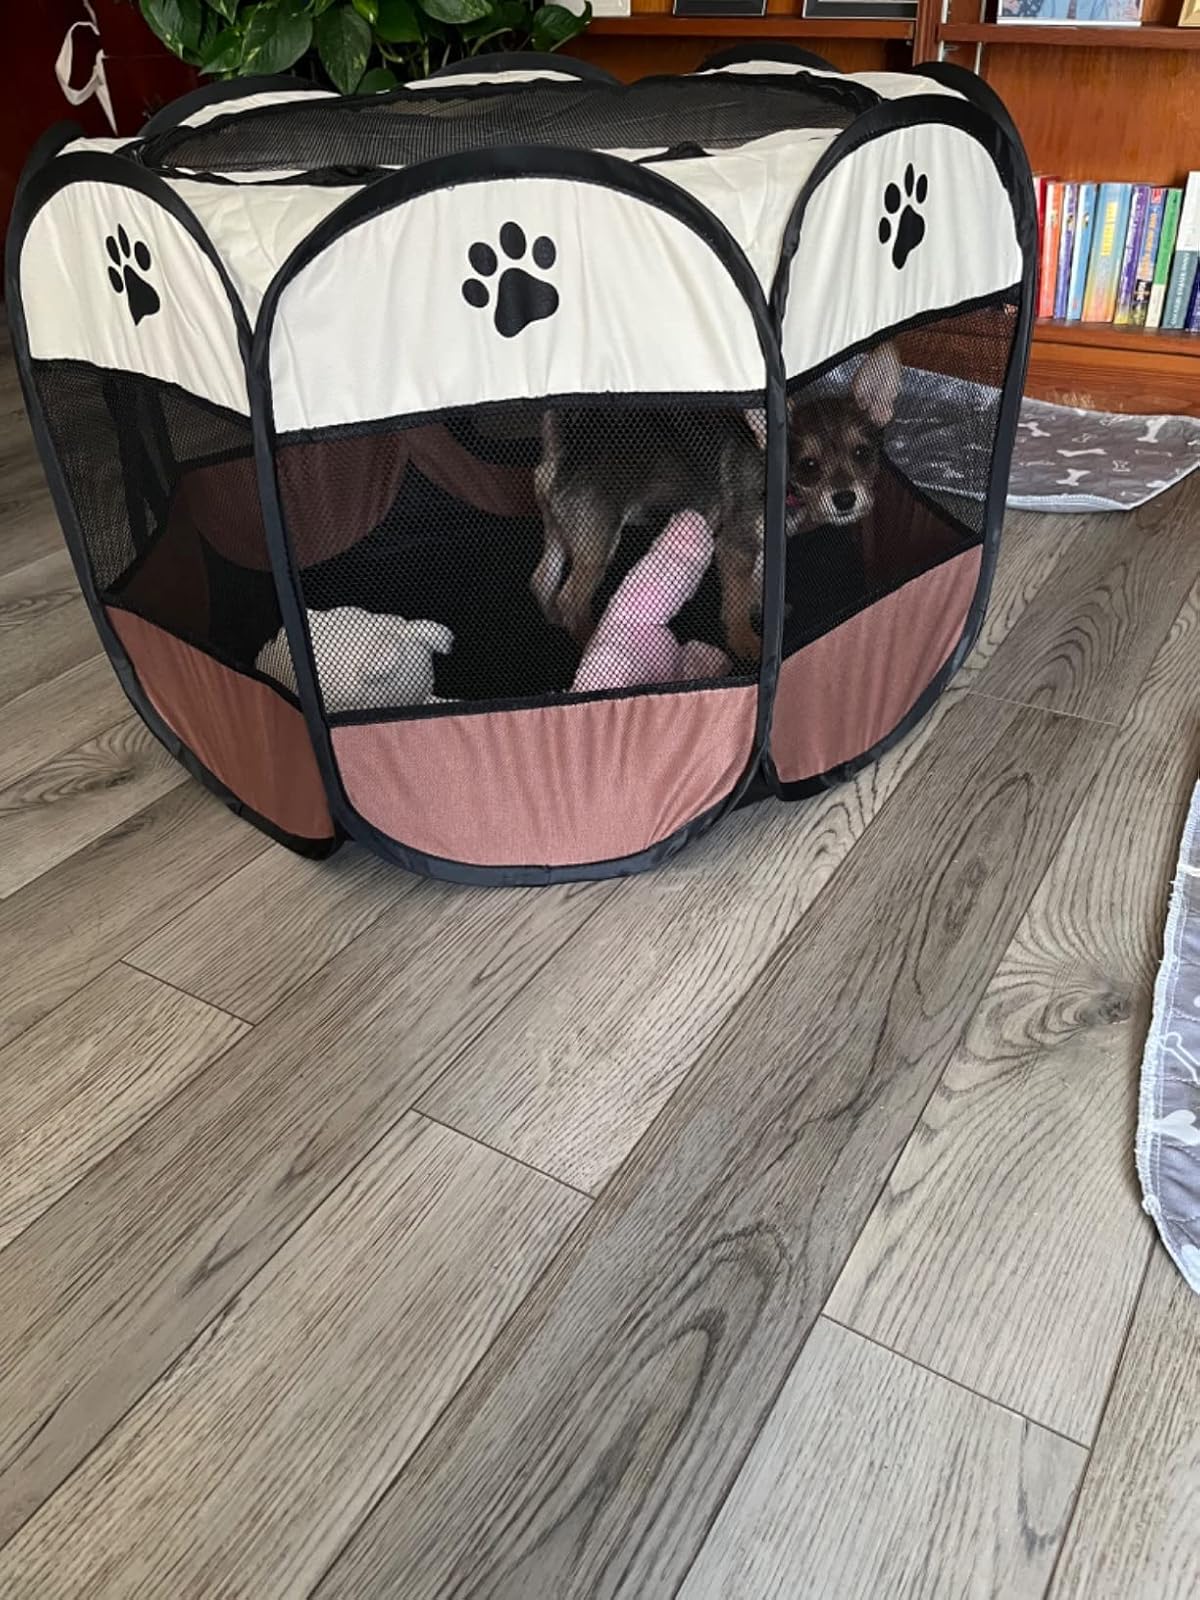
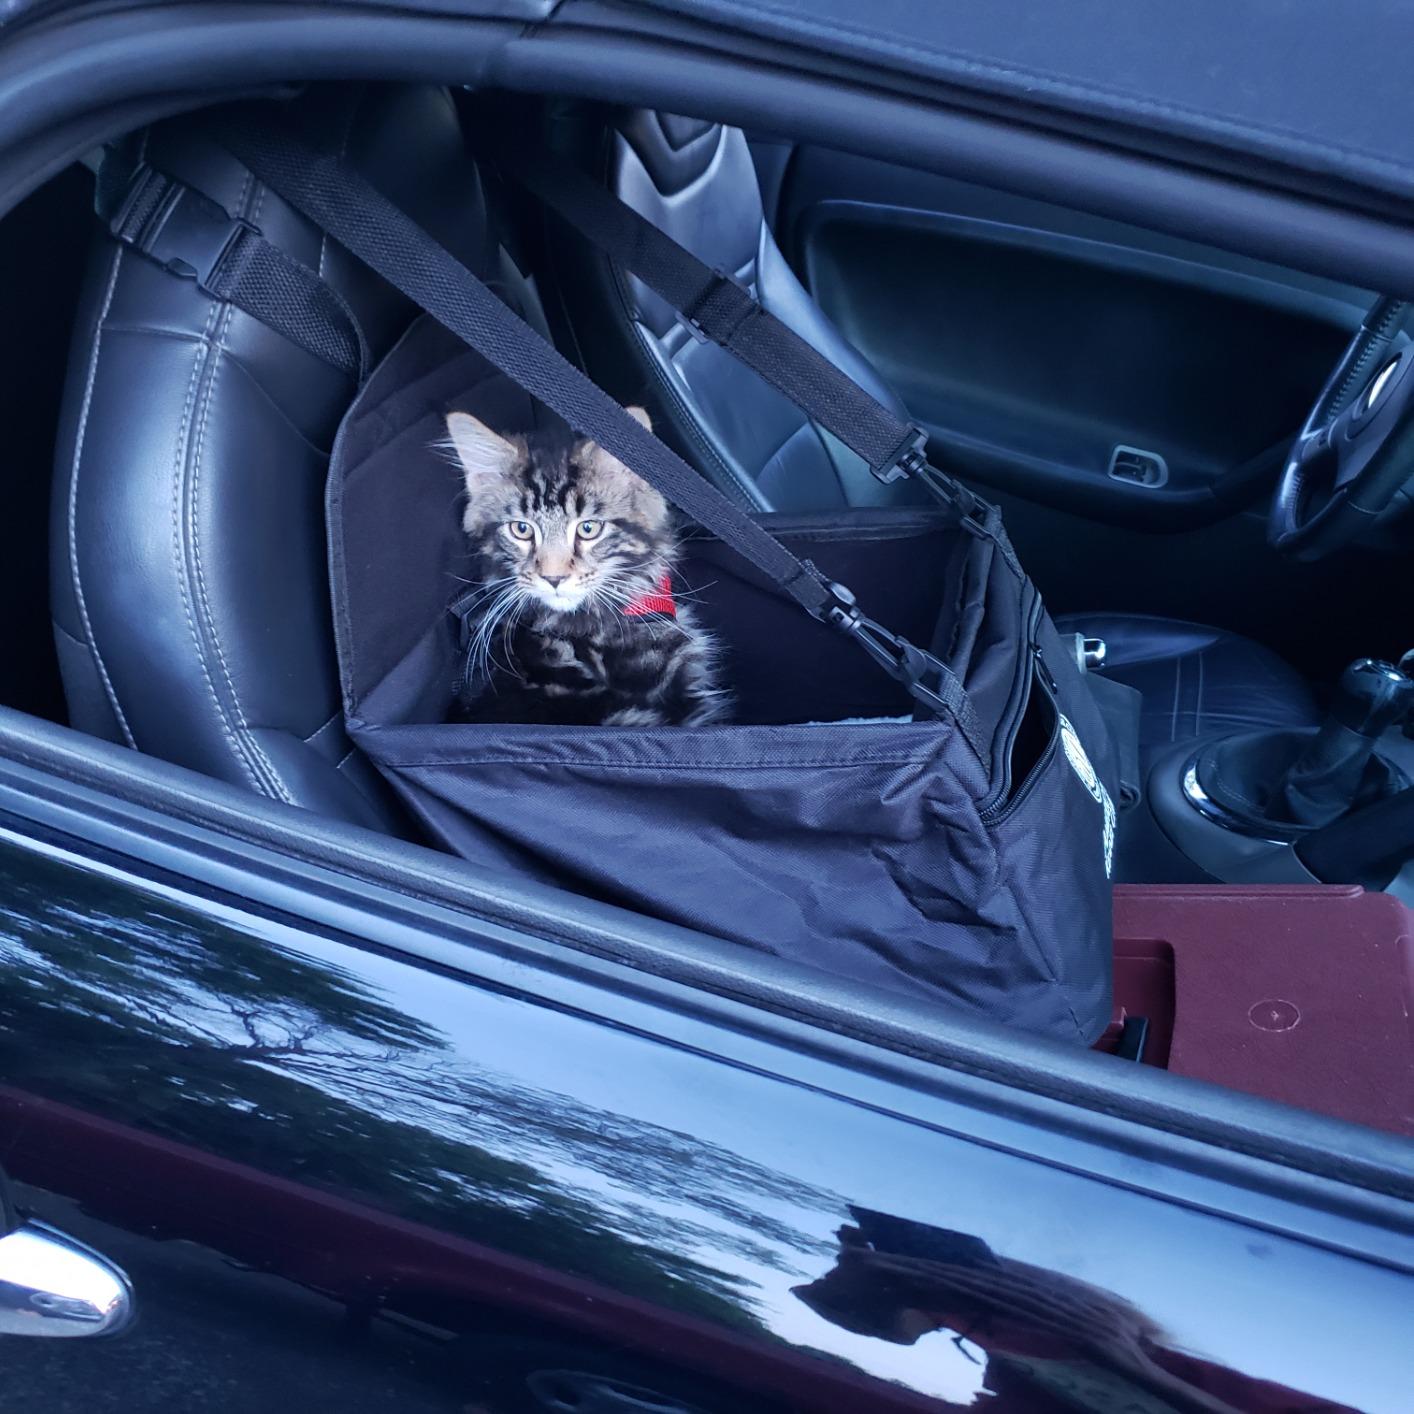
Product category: items_kennel
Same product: no